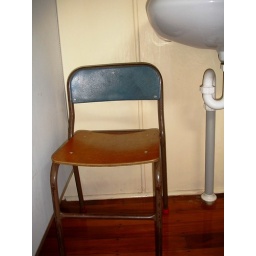
There is always a tiny chair in the hall bathroom at our venue. Very odd.